State school

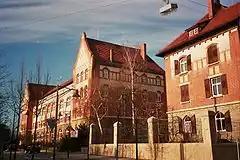
Osterholzschule, a state school in Ludwigsburg, Germany

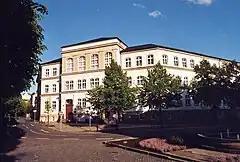
A German school named after Johann Wolfgang von Goethe in Pirna, Germany

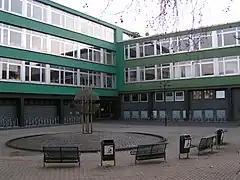
Landrat-Lucas in Leverkusen, one of the more modern German state schools

Education in Germany is provided to a large extent by the government, with control coming from state level, "(Länder)" and funding coming from two levels: federal and state. Curricula, funding, teaching, and other policies are set through the respective state's ministry of education. Decisions about the acknowledgment of private schools (the German equivalent to accreditation in the US) are also made by these ministries. However, public schools are automatically recognised, since these schools are supervised directly by the ministry of education bureaucracy.